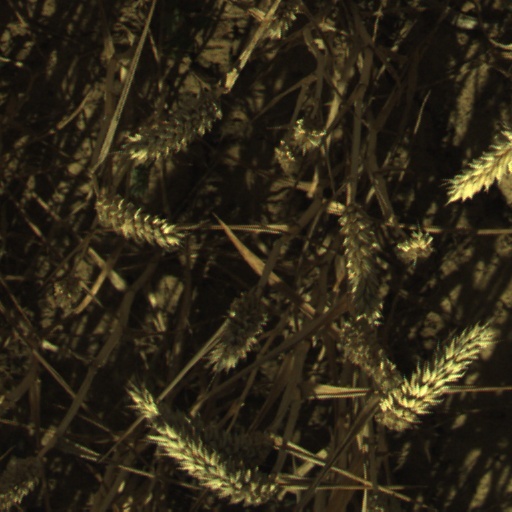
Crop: wheat